Nobu Shirase

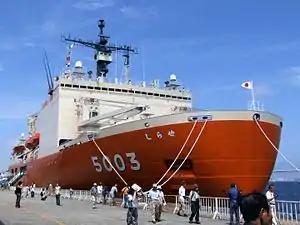
JARE's latest (2009) icebreaker "Shirase"

Since his death, Shirase's contribution to Antarctic history has been widely recognised, in Japan and elsewhere. Japan's interest in the Antarctic revived in 1956, when the first Japanese Antarctic Research Expedition (JARE) sailed with the research ship "Soya" to East Ongul Island and established the Showa research station. JARE named numerous features in the area, including the Shirase Glacier. In 1961 the New Zealand Antarctic Place-Names Committee (NZ-APC) gave the name Shirase Coast to a part of the coastline of King Edward VII Land.